Dera Bassi

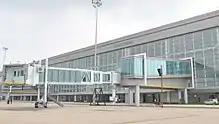
View of Chandigarh Airport new terminal

Chandigarh International Airport is the nearest airport situated in Mohali 17 km away from the city.